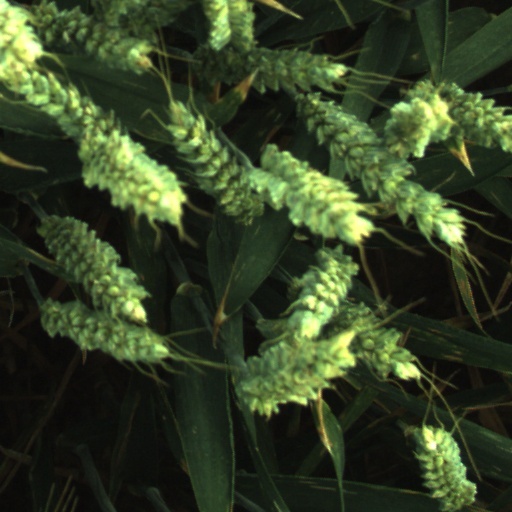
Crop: wheat